Food in ancient Rome

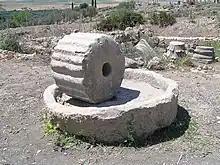
An olive mill from Volubilis, present-day Morocco

Because of the importance of landowning in the formation of the Roman cultural elite, Romans idealized farming and took a great deal of pride in serving produce. Leafy greens and herbs were eaten as salads with vinegar dressings. Cooked vegetables such as beets, leeks, and gourds were prepared with sauces as first courses or served with bread as a simple meal. The Romans had over 20 kind of vegetables and greens. Cured olives were available in wide variety even to those on a limited budget. Truffles and wild mushrooms, while not everyday fare, were perhaps more commonly foraged than today.